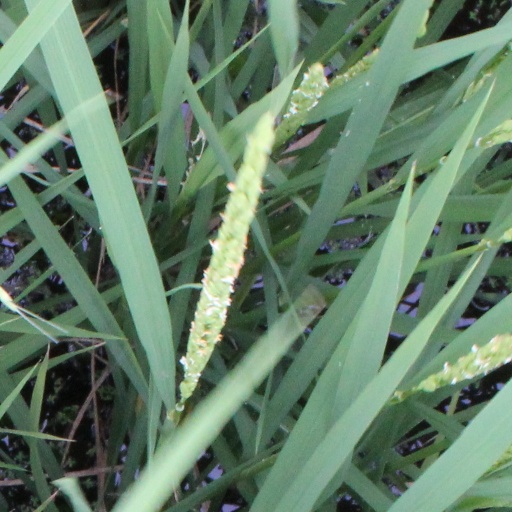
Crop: rice